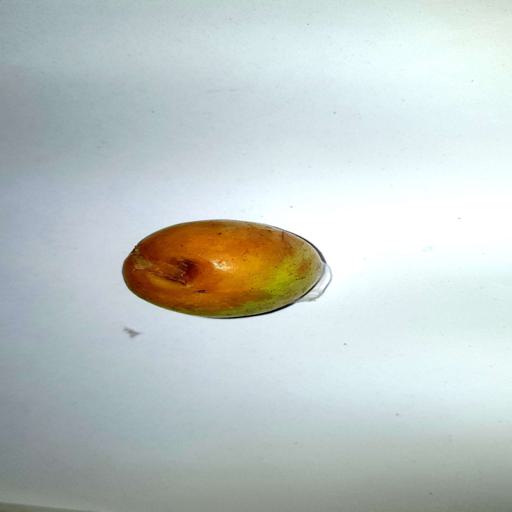
Label: bruised